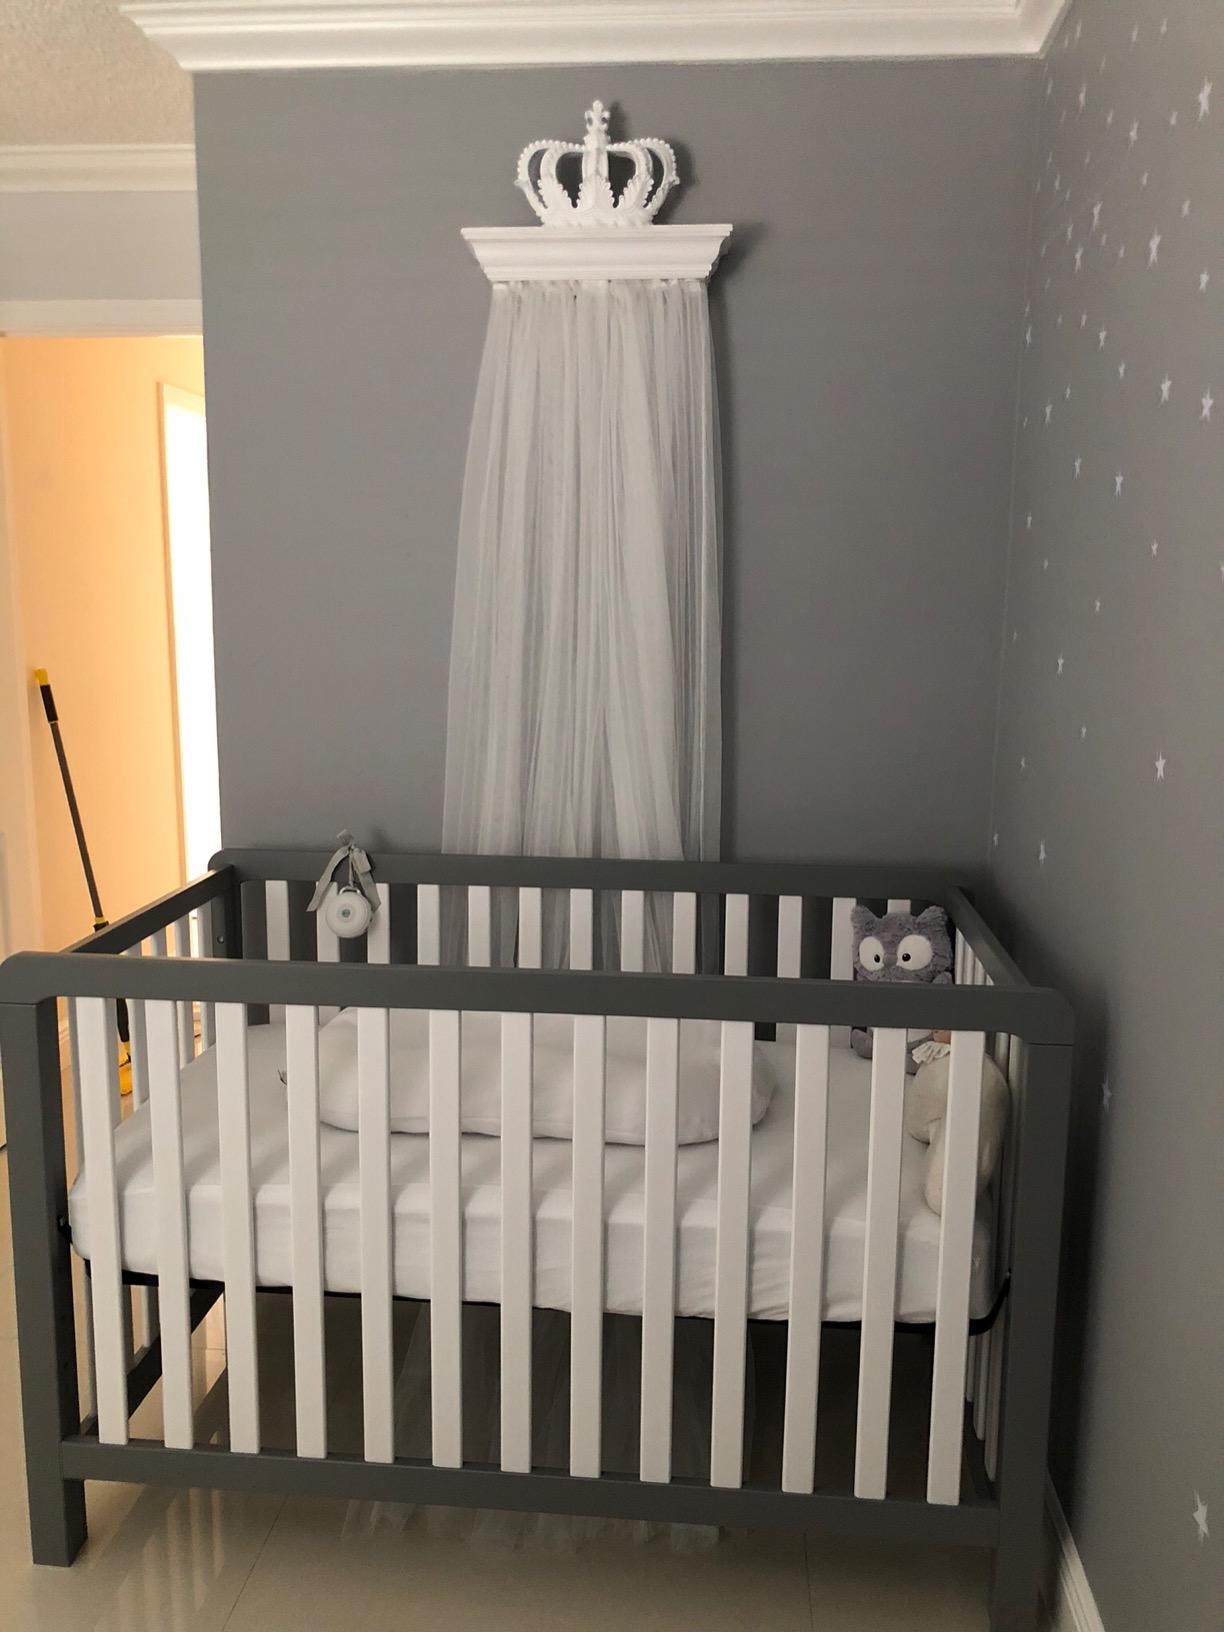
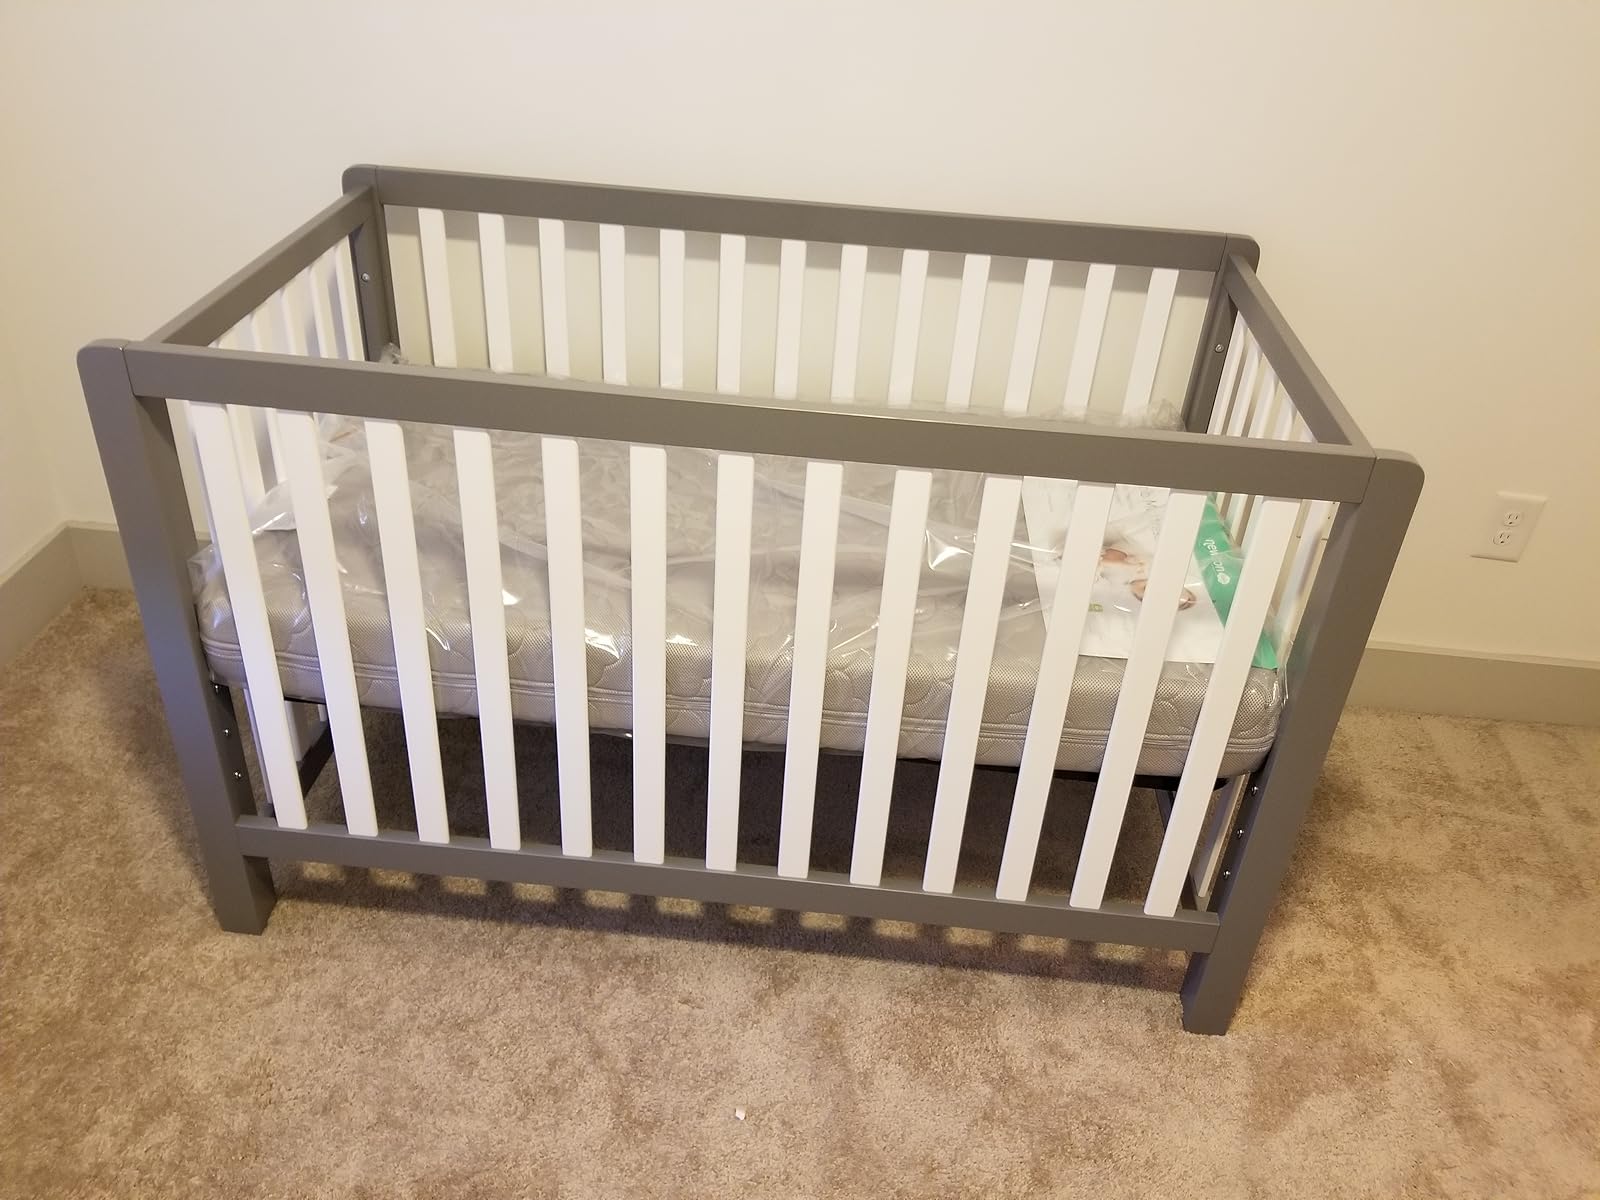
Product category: products_crib
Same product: yes